Marc Eberle

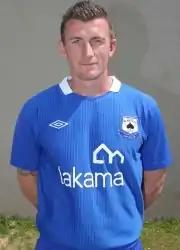
Eberle in 2011

Marc Eberle (born 3 June 1980) is a German former professional footballer who played as a defender.